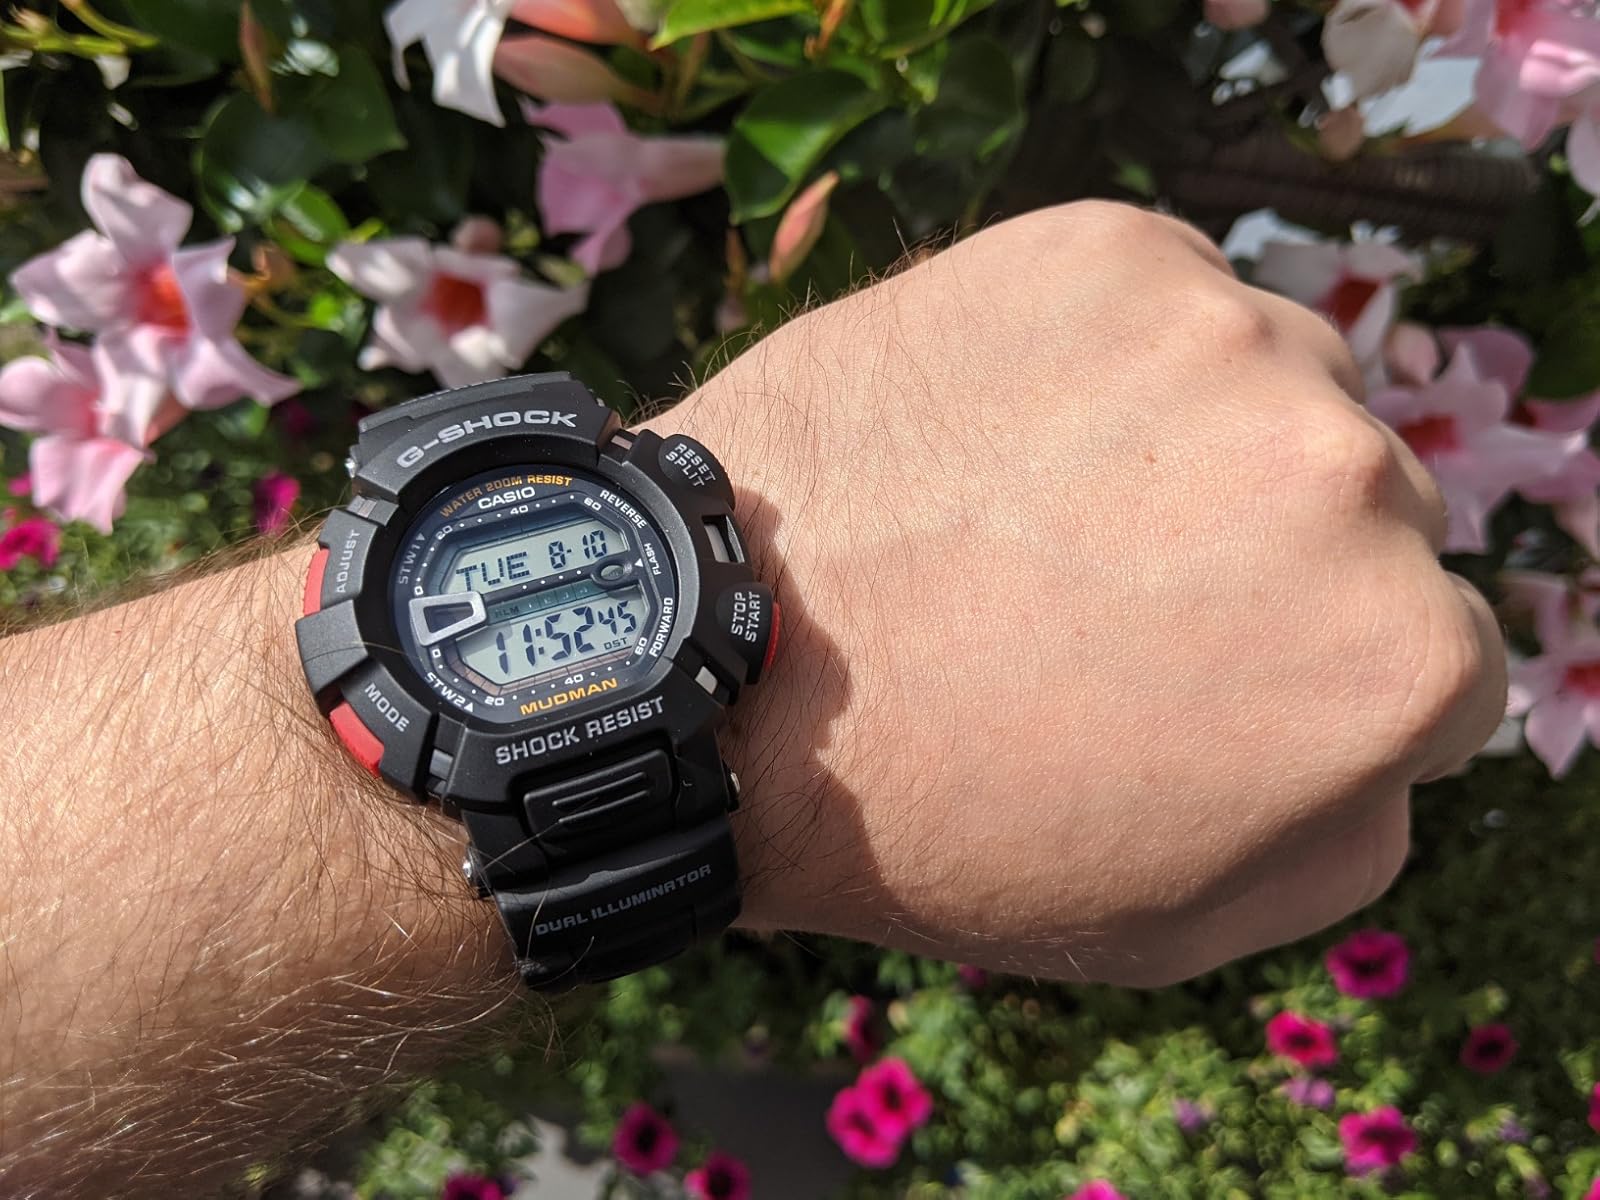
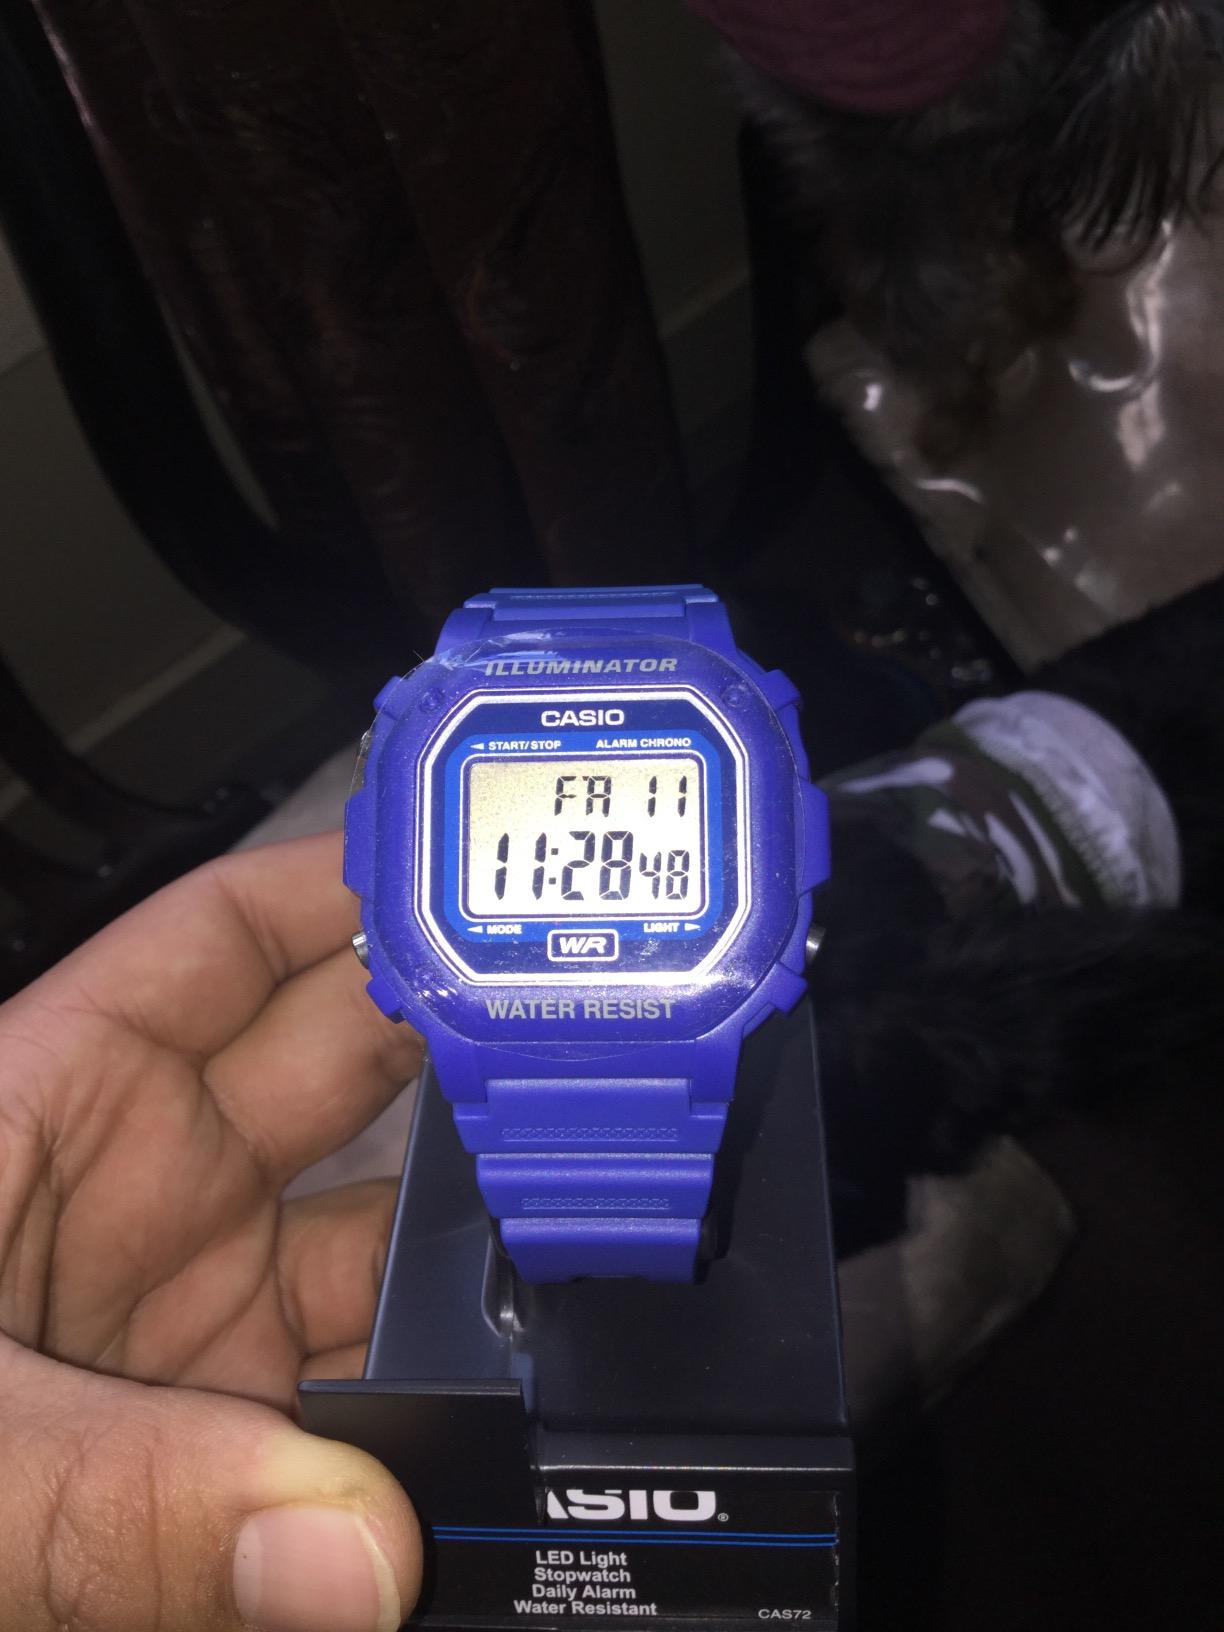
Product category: accessories_watch
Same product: no